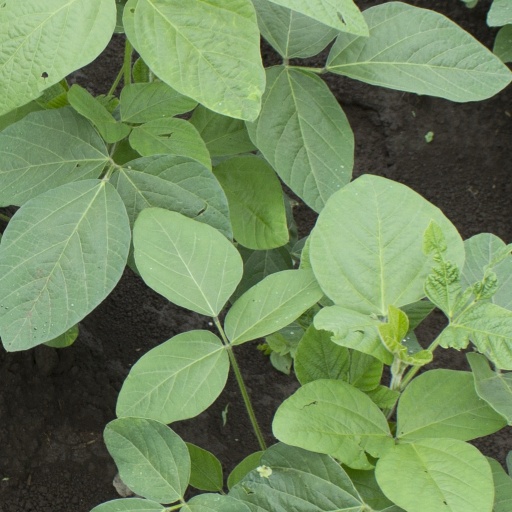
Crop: soybean